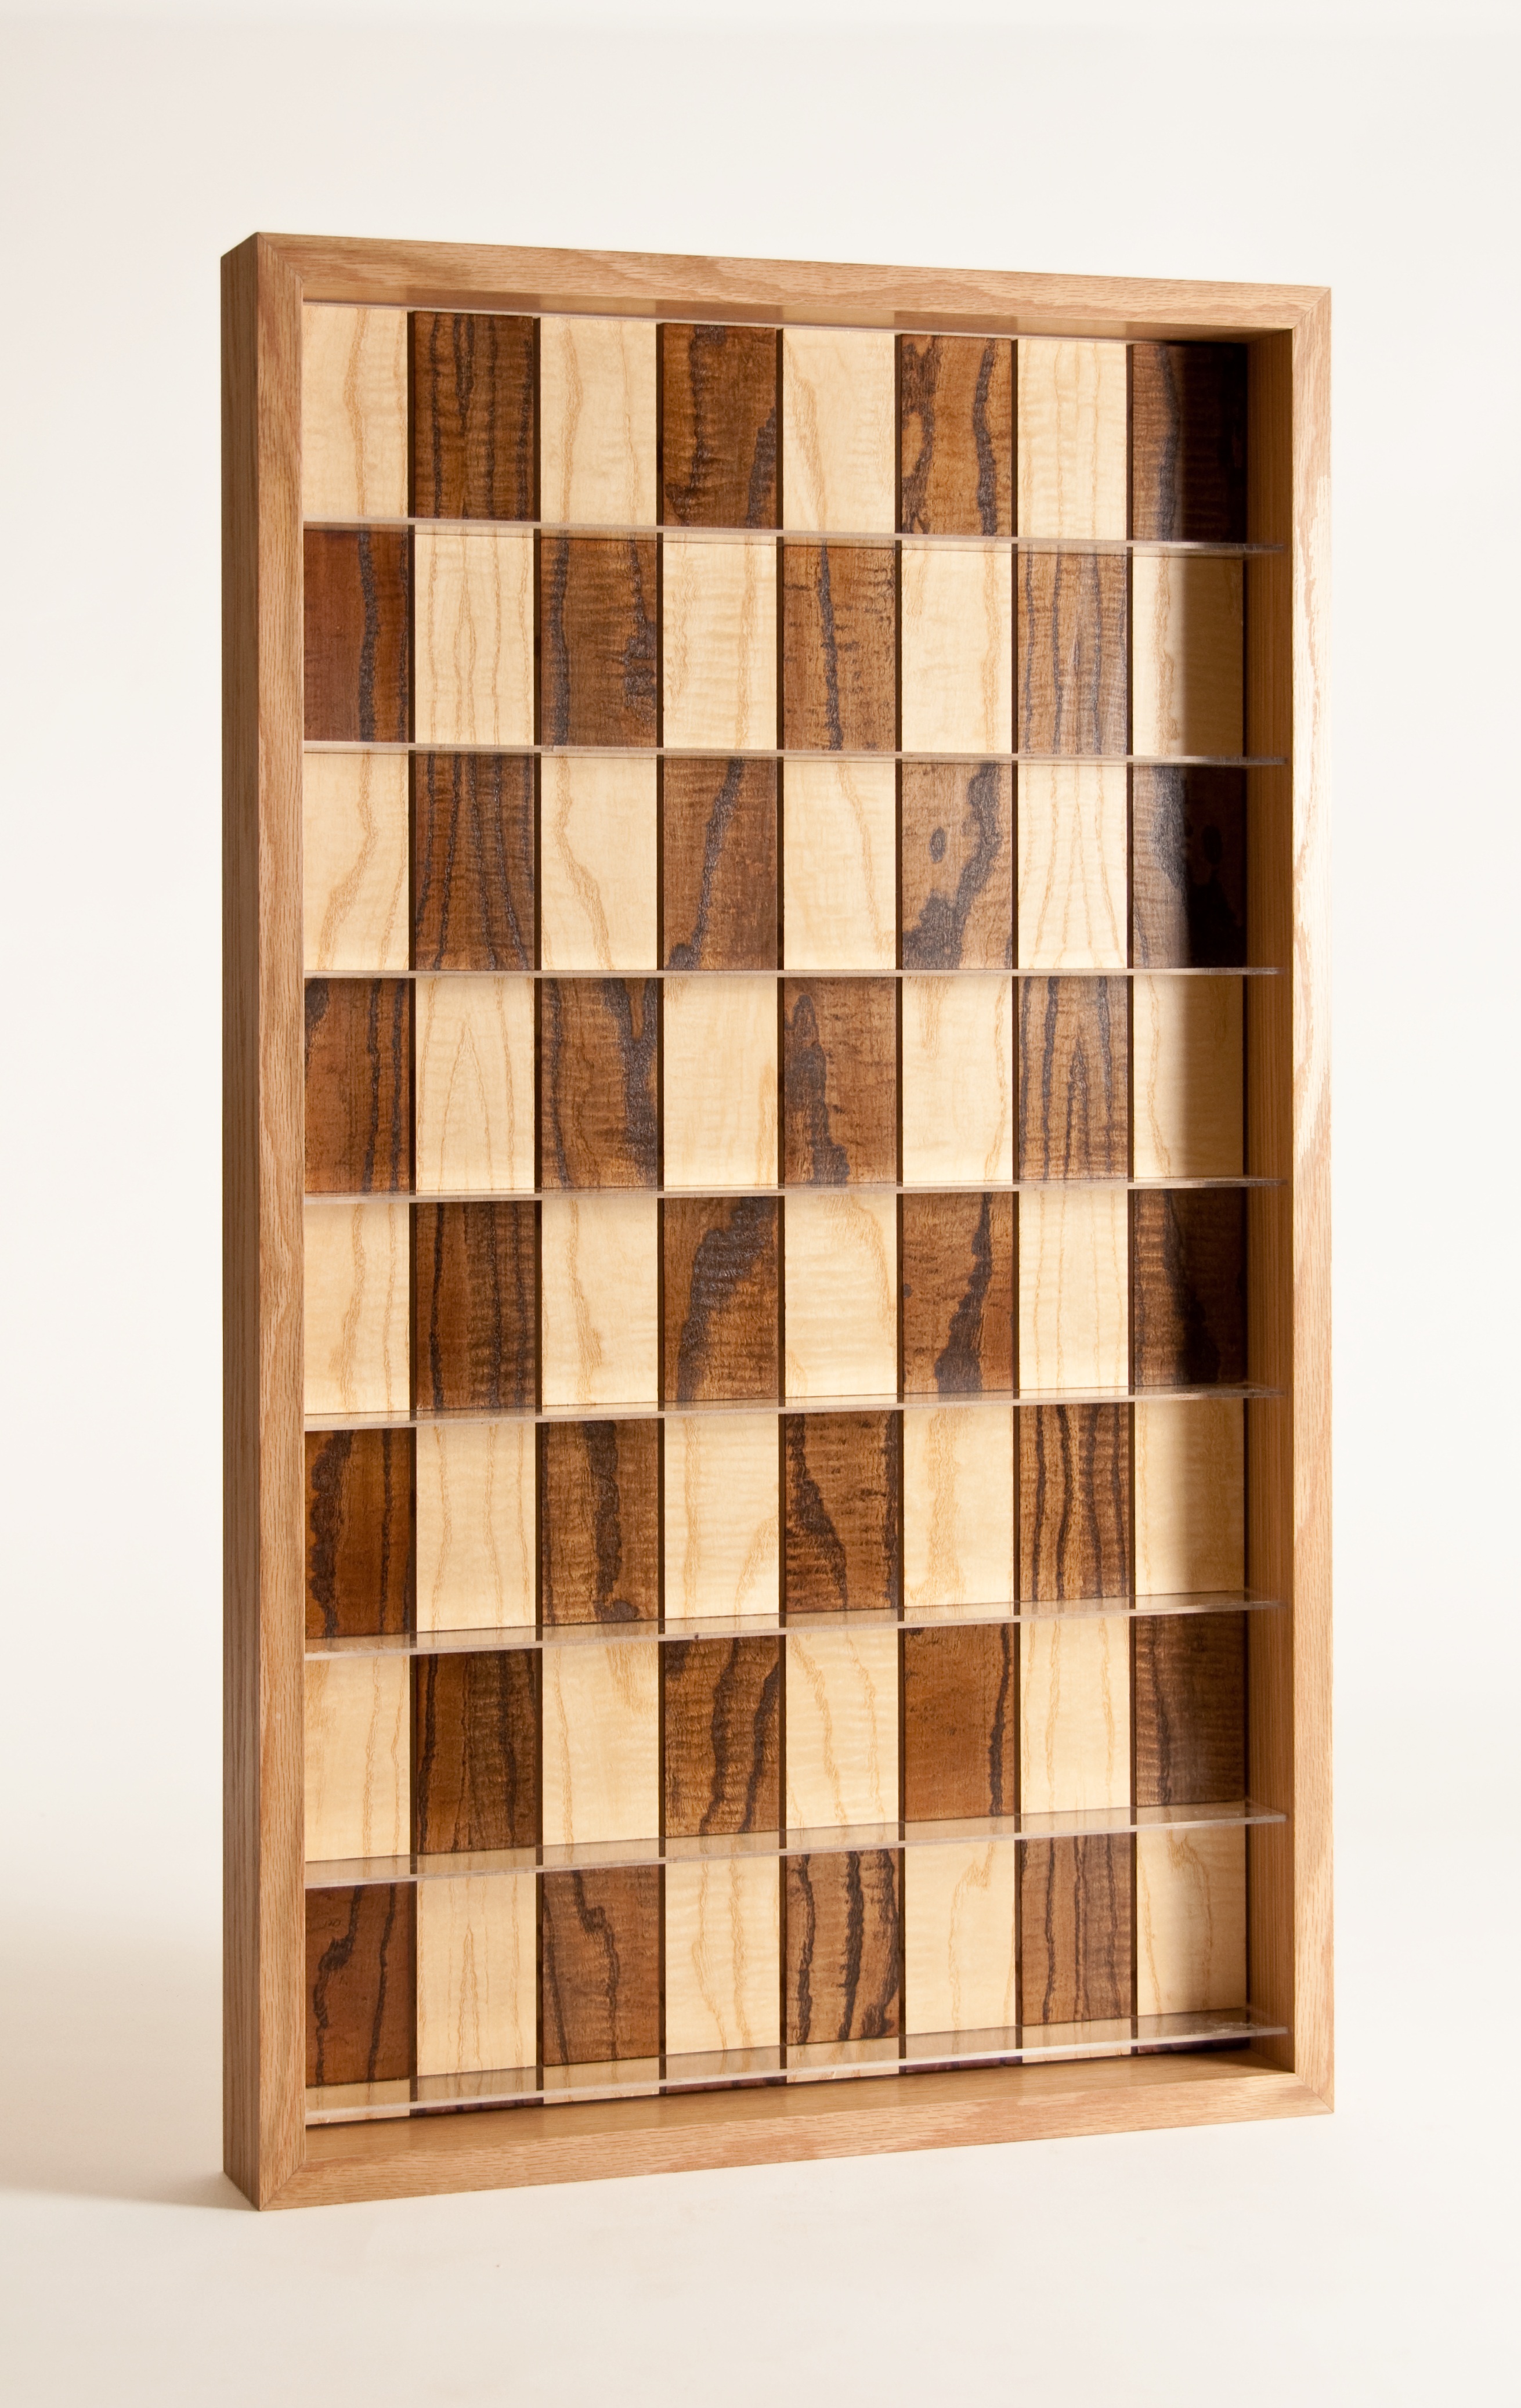
board, wood, recreation, board game, sports, chess, chessboard, games, indoor games and sports, tabletop game, english draughts, vertical chess